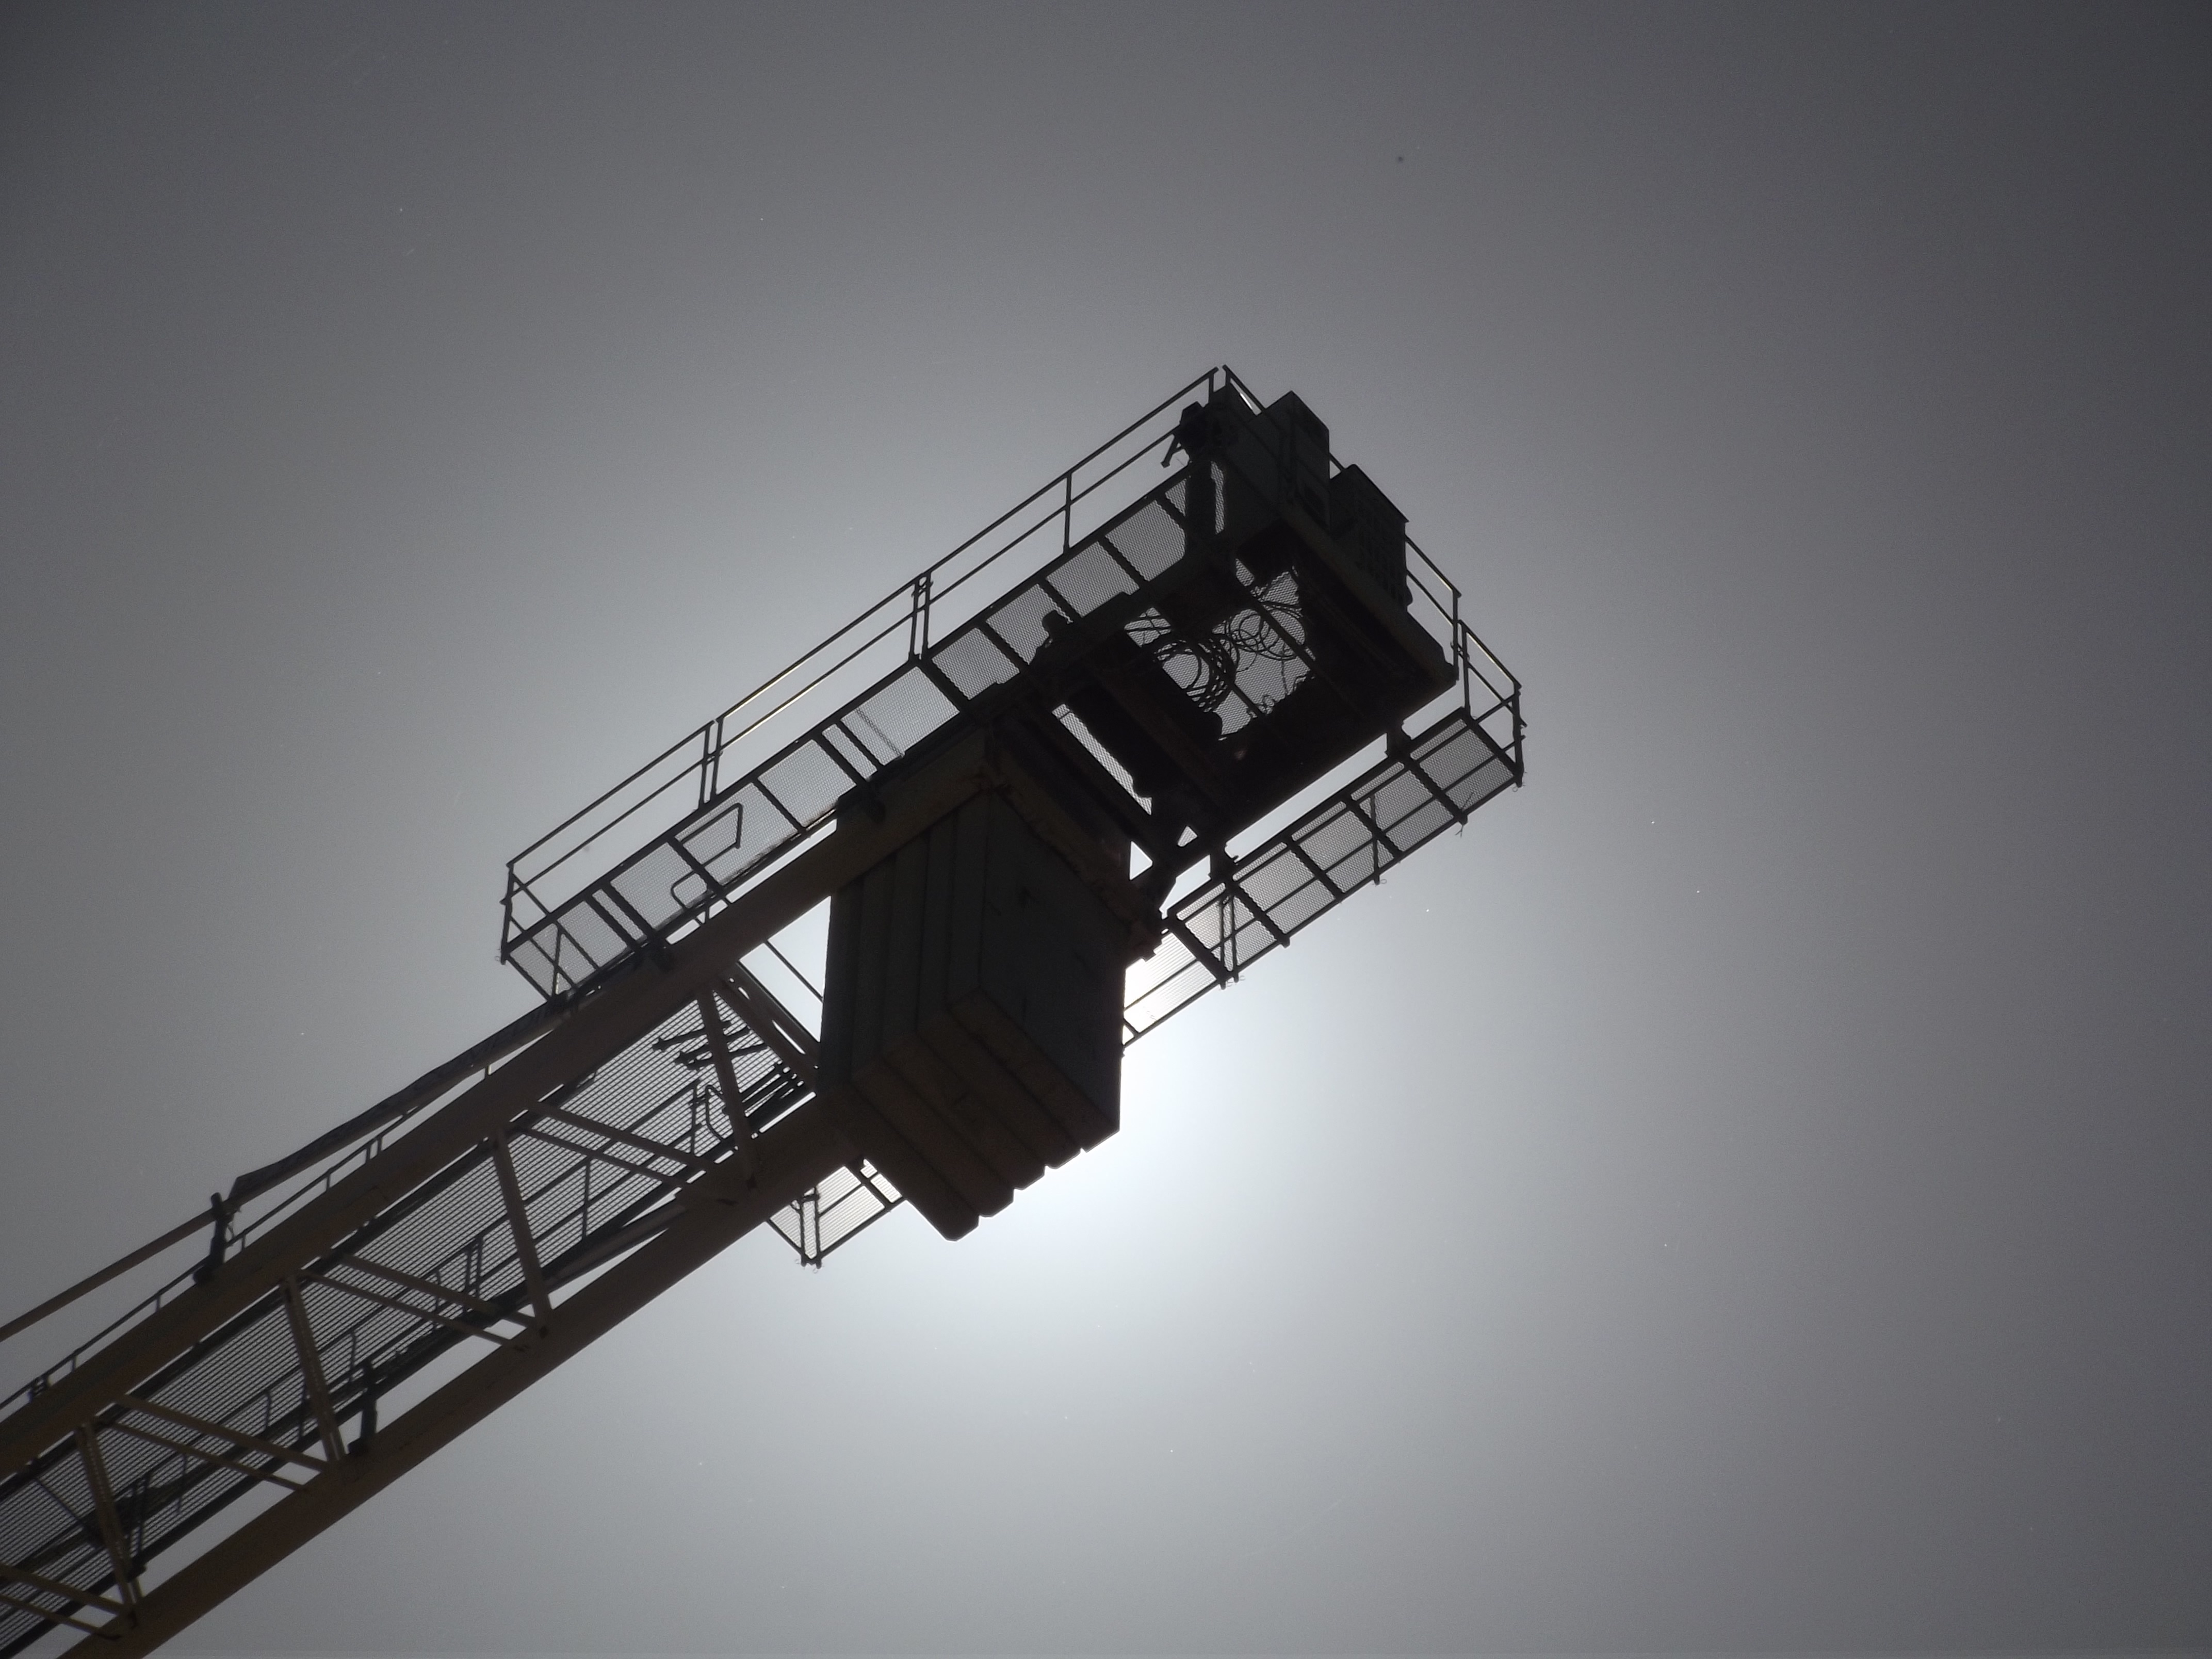
vehicle